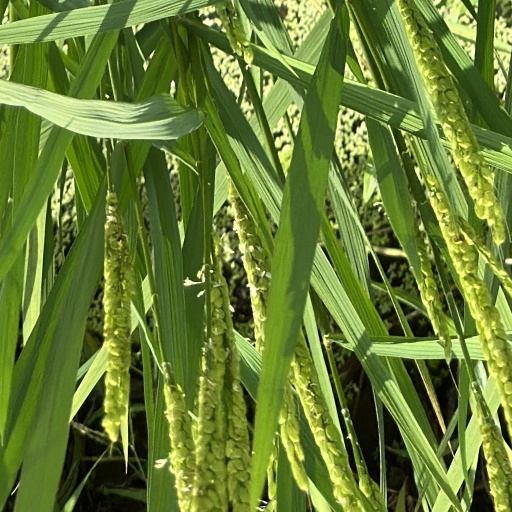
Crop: rice